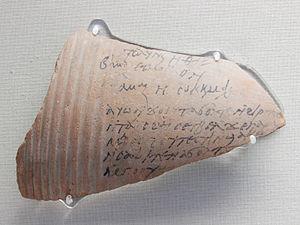
Fragment de jarre à vin portant une inscription en copte faisant état du transport de neuf chariots de blé (plus de 5200 litres) au moulin le 2 juin 321 apr. J.-C. Œuvre romaine.
La viticulture en Égypte, si elle n'est pas la plus ancienne du monde, est celle sur laquelle nous possédons le plus de renseignements. Sous les pharaons, les fouilles menées dans les tombeaux de la période prédynastique jusqu'à l'Égypte gréco-romaine, ont donné des renseignements précieux sur la vigne et son type de conduite en hautain, l'implantation des vignobles dans le delta du Nil jusque dans les oasis, la façon de vinifier, etc.